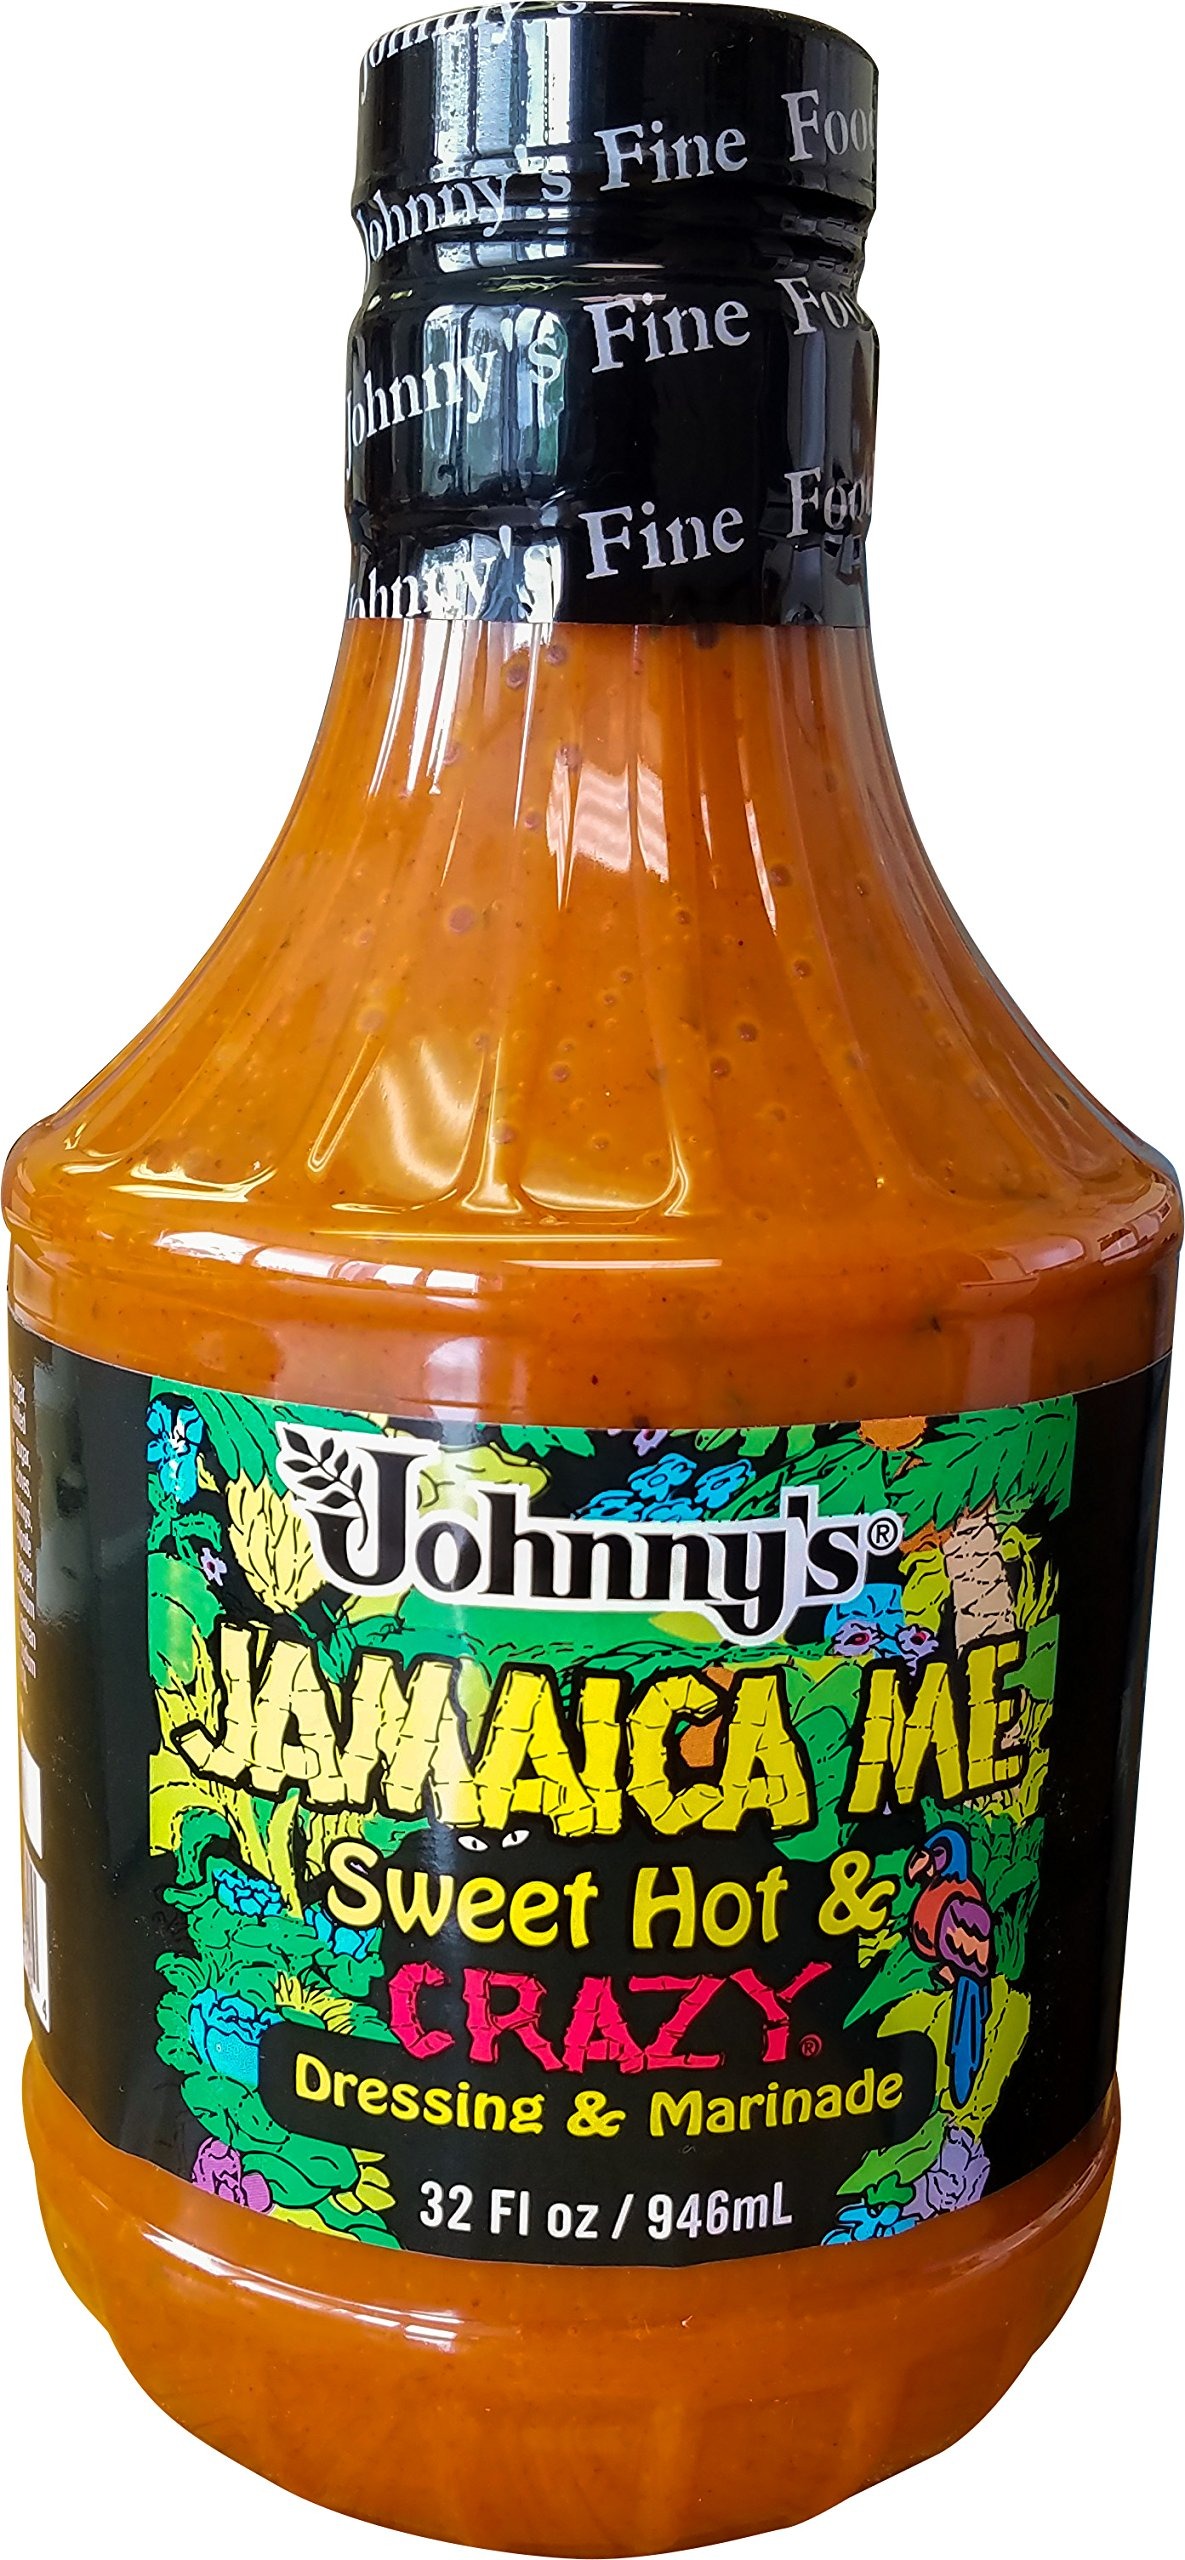
Item Name: Johnny's Sweet Hot & Crazy Dressing, 32 Fl. Oz
Bullet Point 1: Spicy marinade is one of our favorites
Bullet Point 2: Zesty flavor to meatballs, chicken, pork, beef and fish
Bullet Point 3: Available in 12 ounce and 32 ounce sizes
Bullet Point 4: Number of items: 1
Value: 32.0
Unit: Fl Oz

Price: 30.91